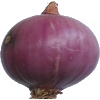
Label: Onion Red Peeled 1